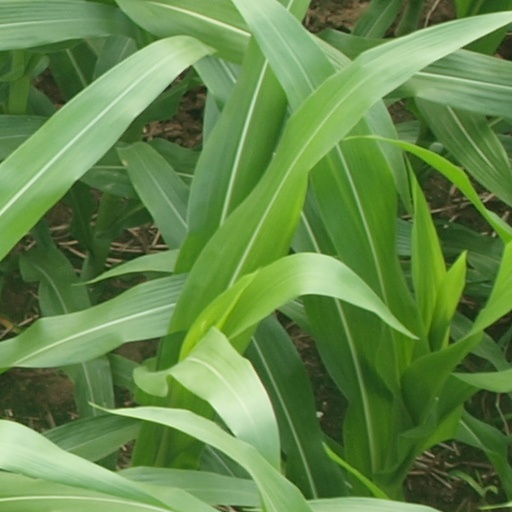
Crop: maize; corn